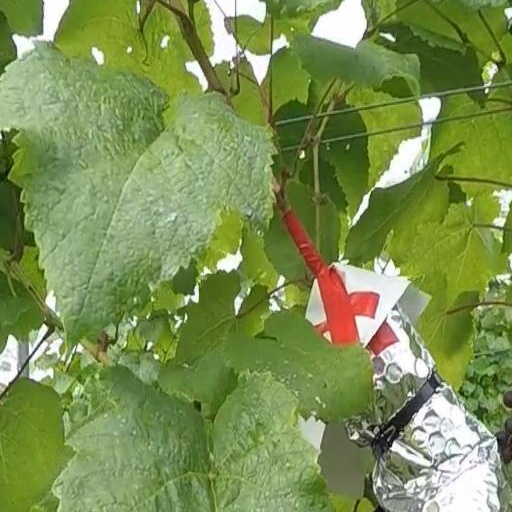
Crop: grape